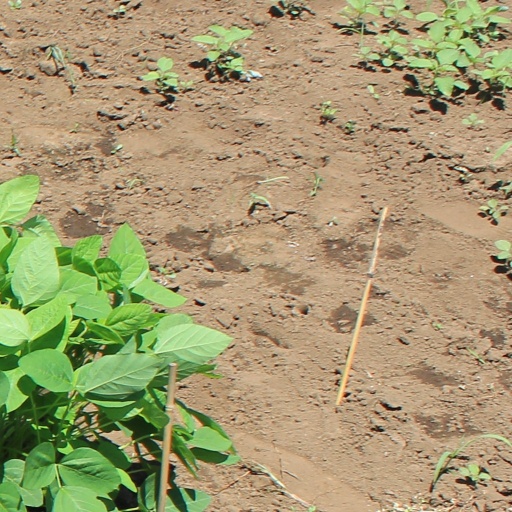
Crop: soybean